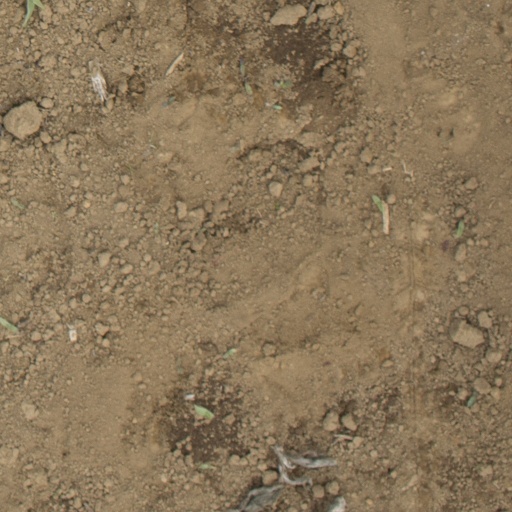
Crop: Jerusalem artichoke